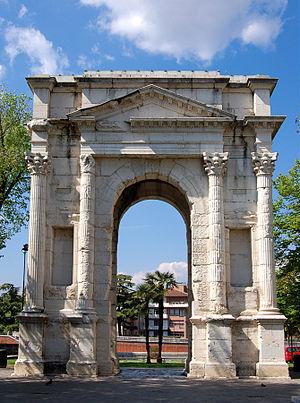
L'Arco dei Gavi est un arc de triomphe antique situé à Vérone, Italie du Nord.
Un tétrapyle est un monument comportant quatre entrées ou portes.
Cet article recense les arcs de triomphe romains, dont la fonction a bien été identifiée.